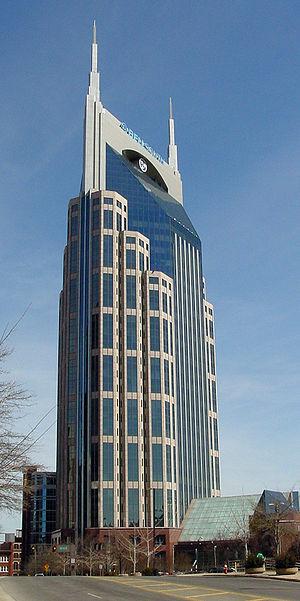
Depuis la construction du Nashville Life & Casualty Tower en 1957, 11 immeubles d'au moins 100 mètres de hauteur ont été construits à Nashville dans l'État du Tennessee aux États-Unis.
Nashville est la capitale de l'État du Tennessee, aux États-Unis. Elle est située dans la partie nord du centre de l'État, dans le comté de Davidson.